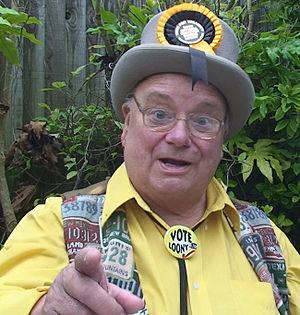
Alan « Howling Laud » Hope, né le 16 juin 1942 à Mytchett, dans le comté du Surrey, en Angleterre, est une personnalité politique et excentrique britannique. Co-fondateur du Official Monster Raving Loony Party en juin 1982, il est le chef de ce parti depuis 1999.